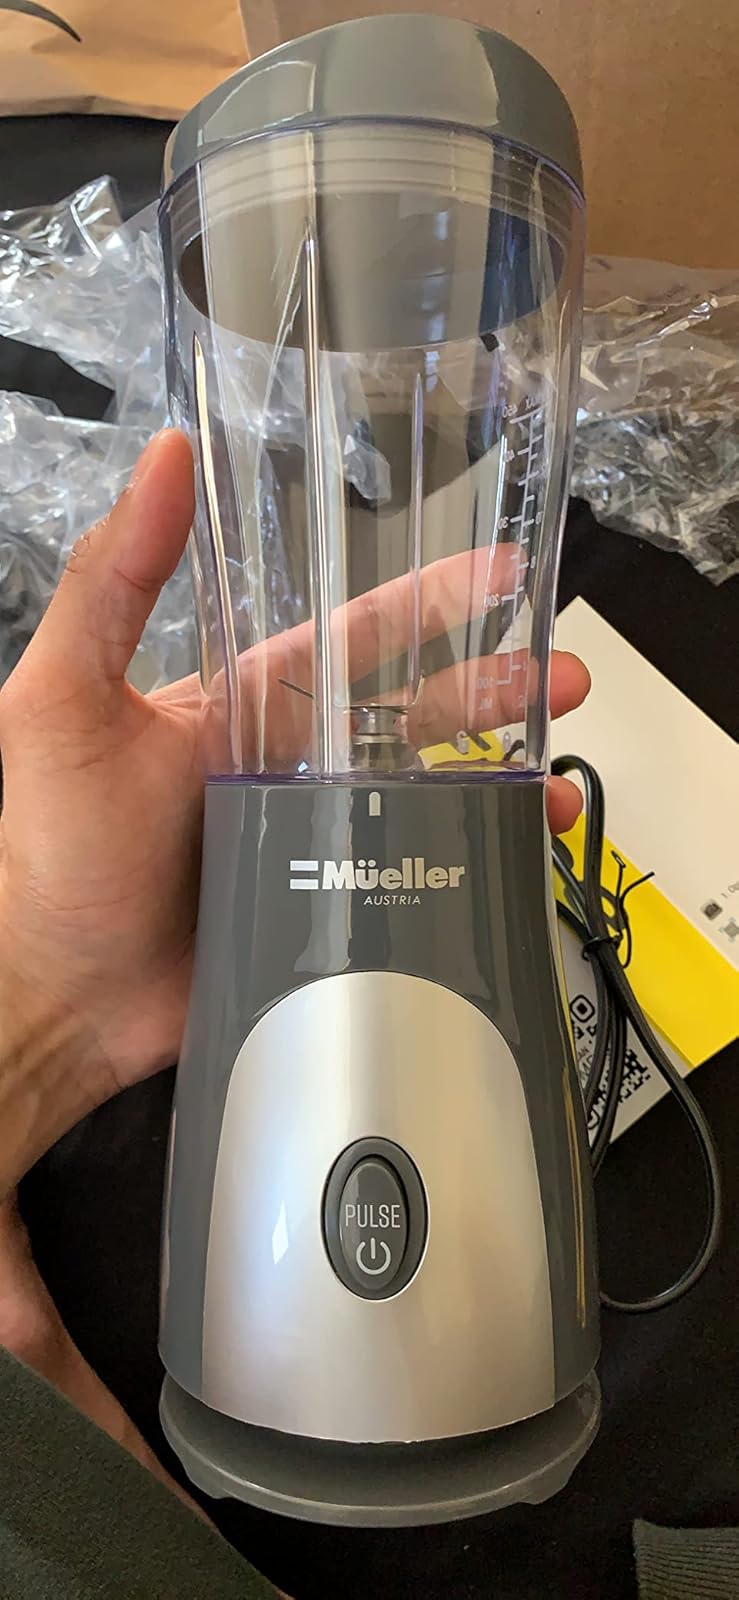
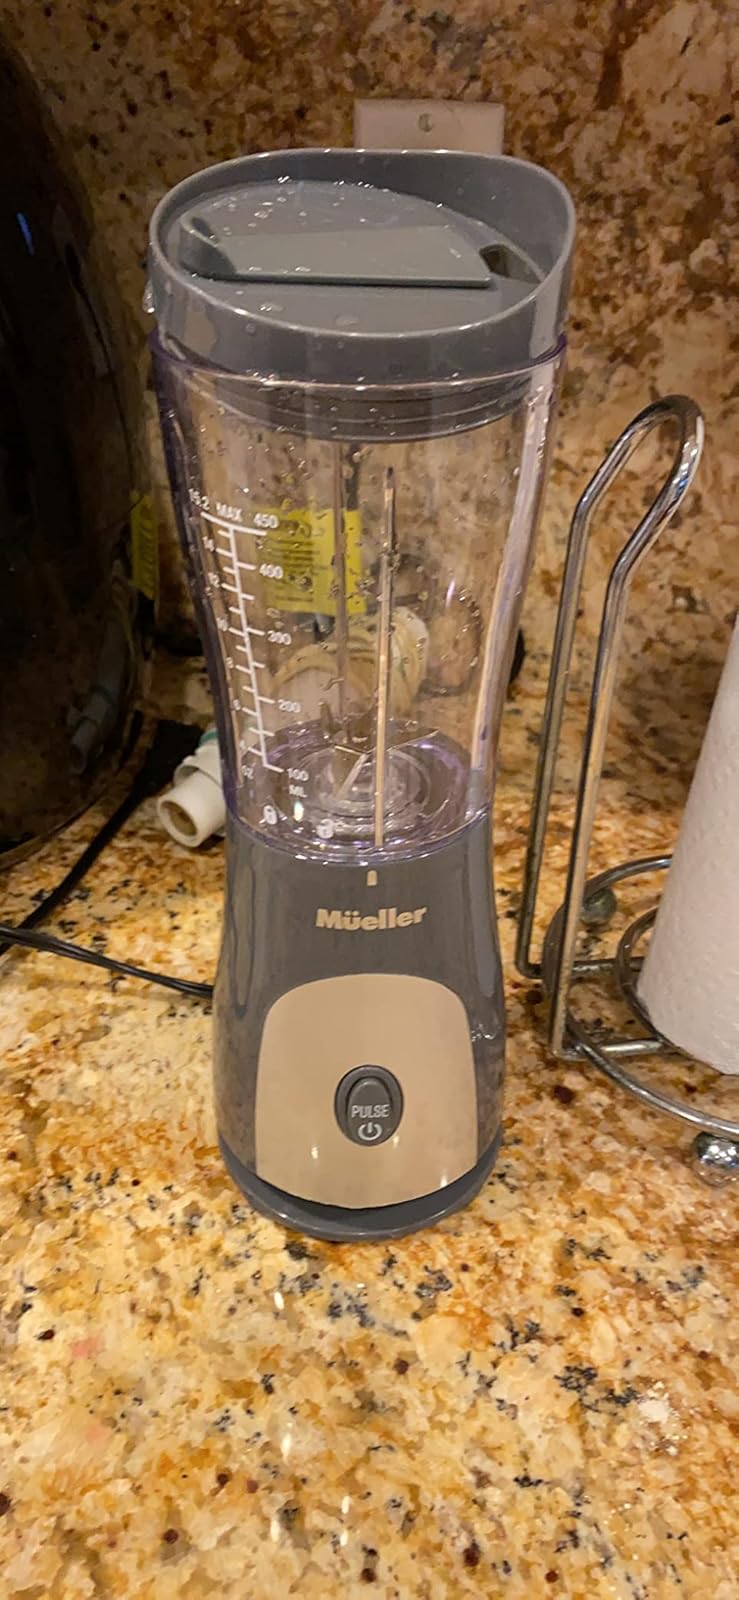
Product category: items_blender
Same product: yes